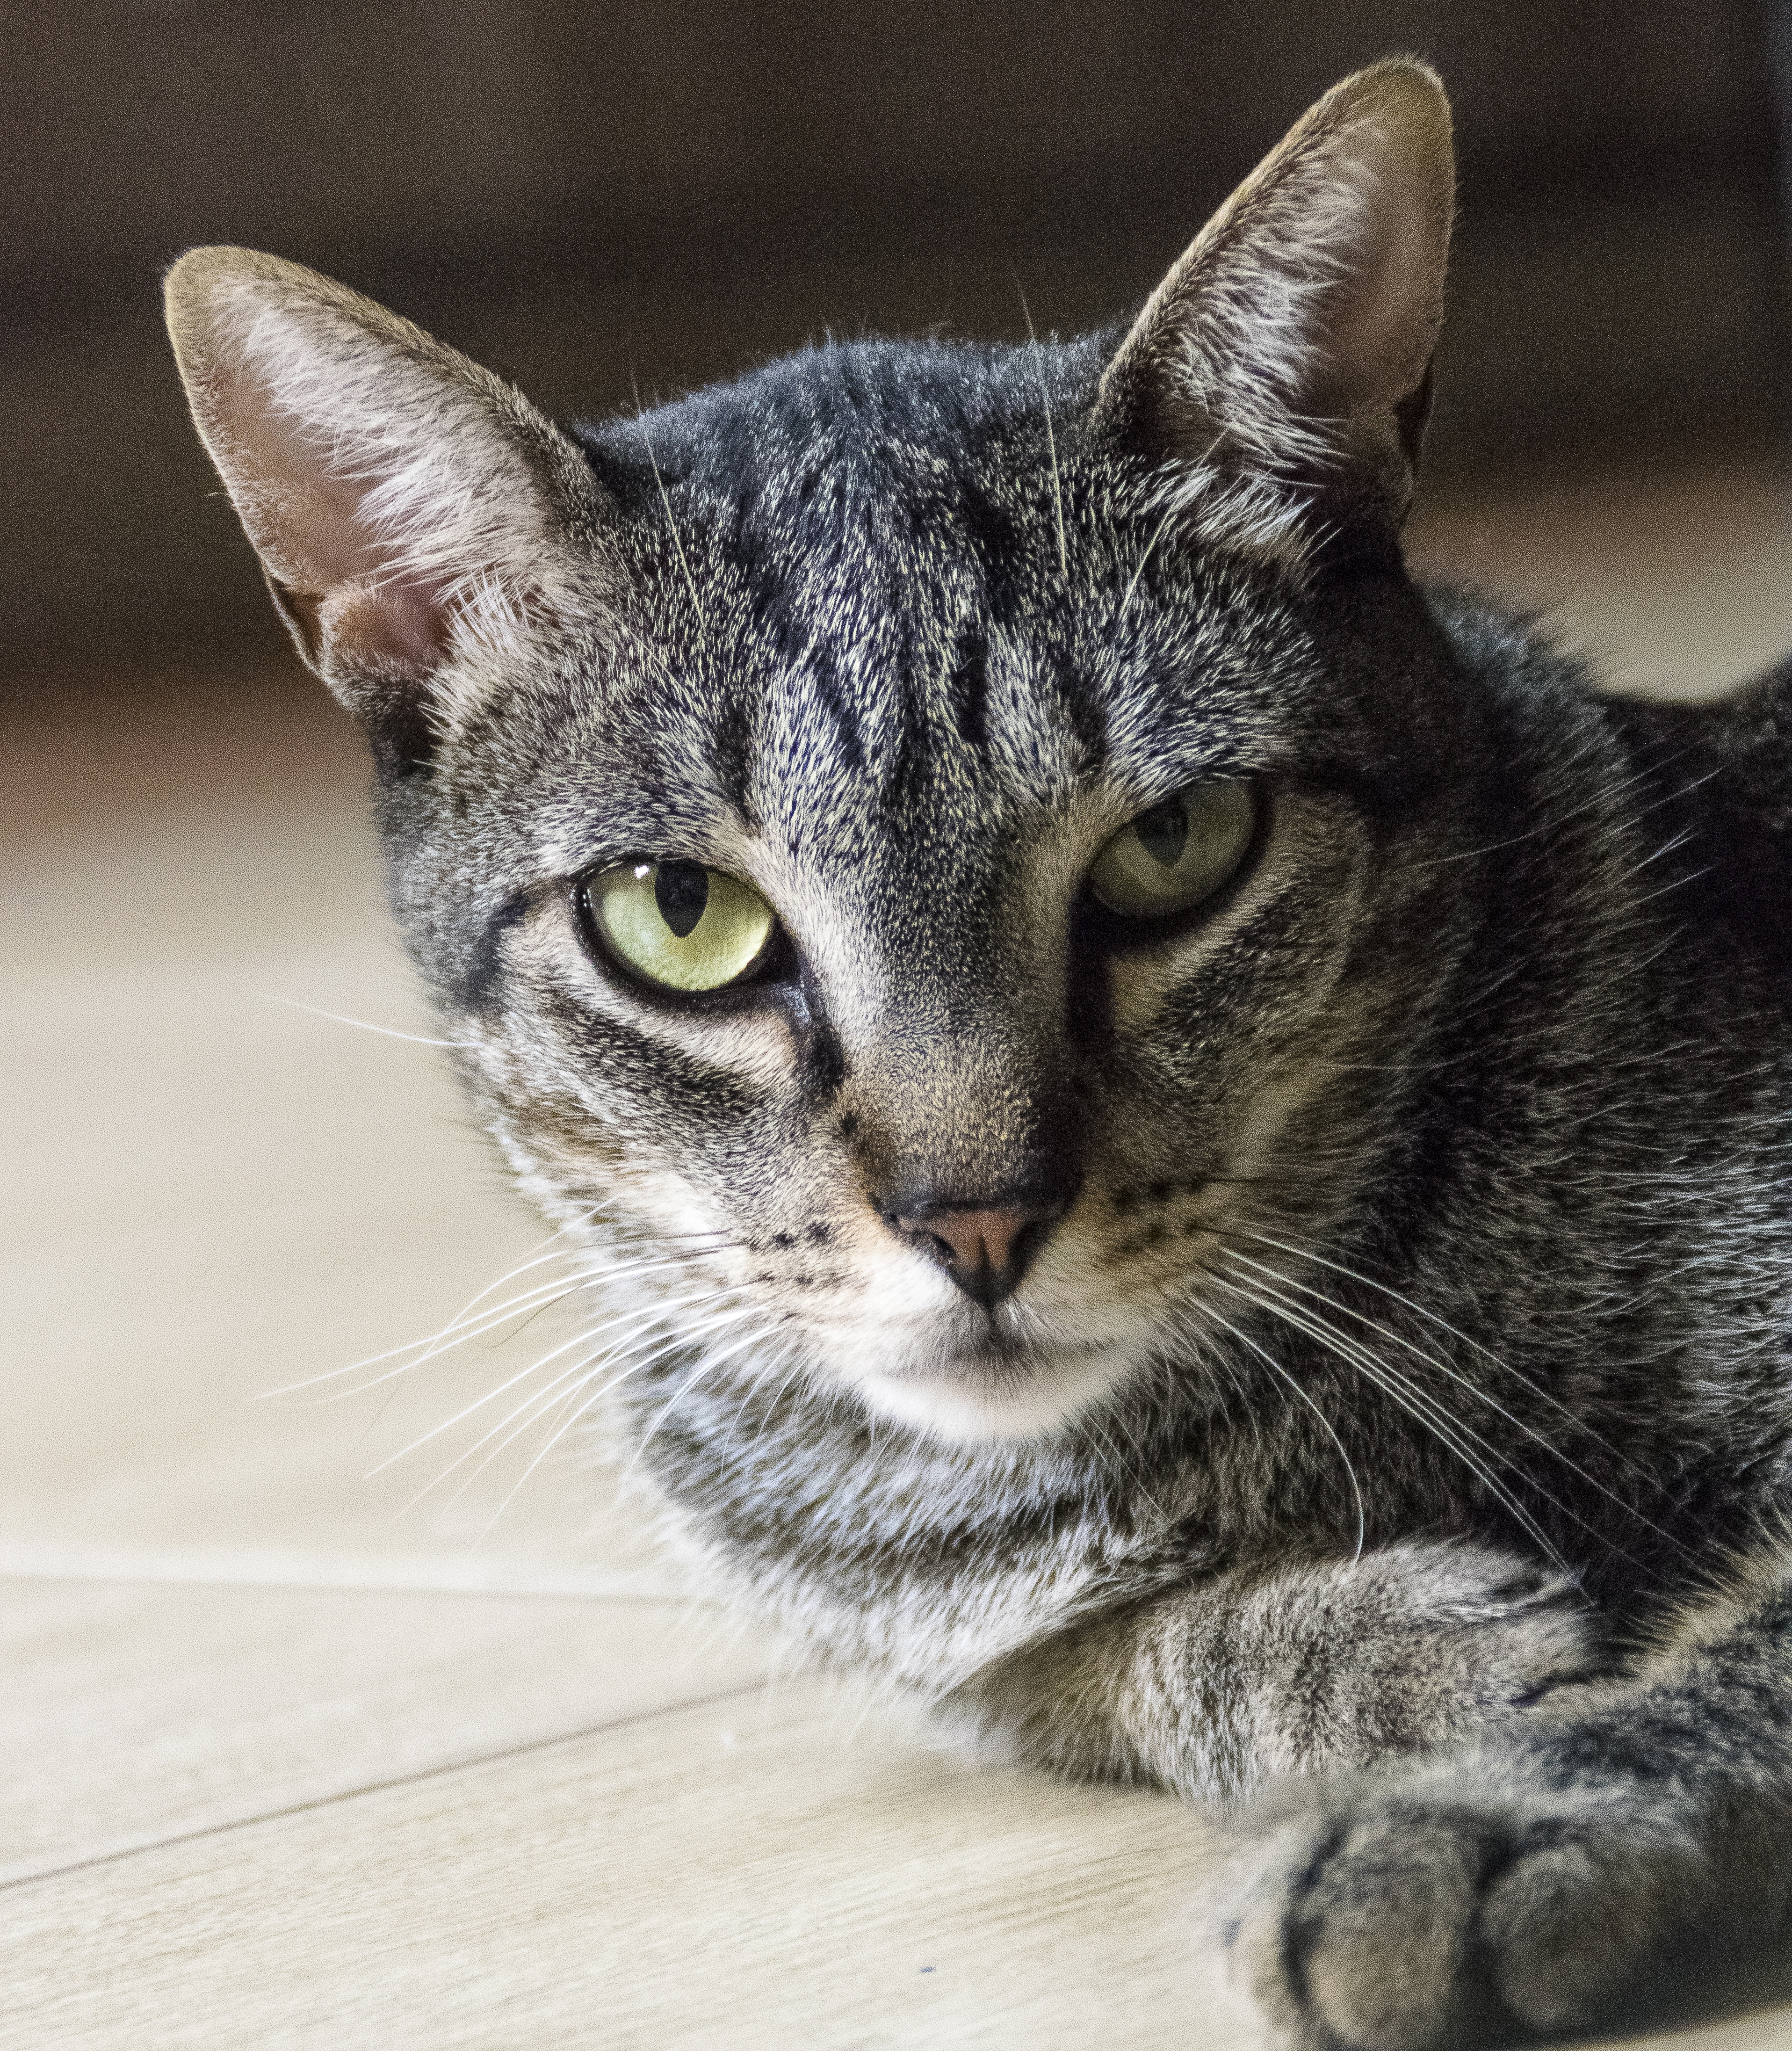
animal, kitten, cat, feline, mammal, fauna, close up, whiskers, vertebrate, gata, tabby cat, feline look, european shorthair, tuned, korat, small to medium sized cats, cat like mammal, domestic short haired cat, pixie bob, american shorthair